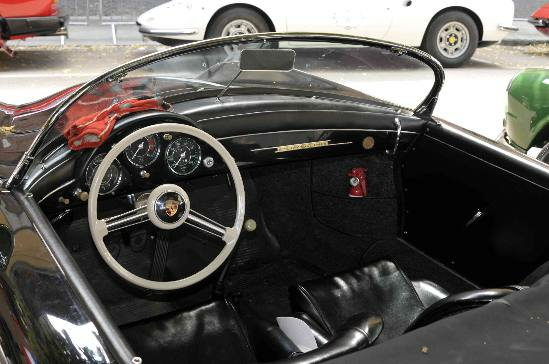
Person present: No